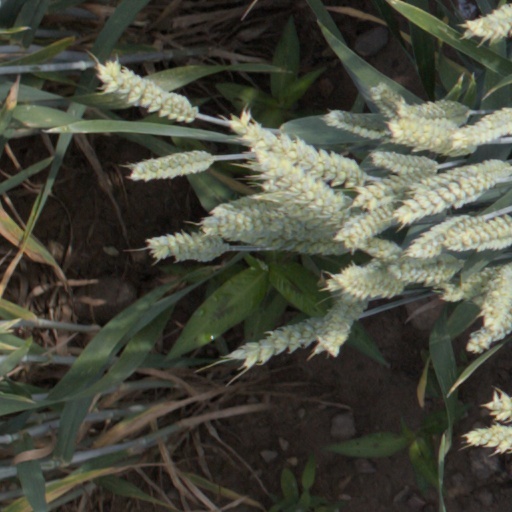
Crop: wheat